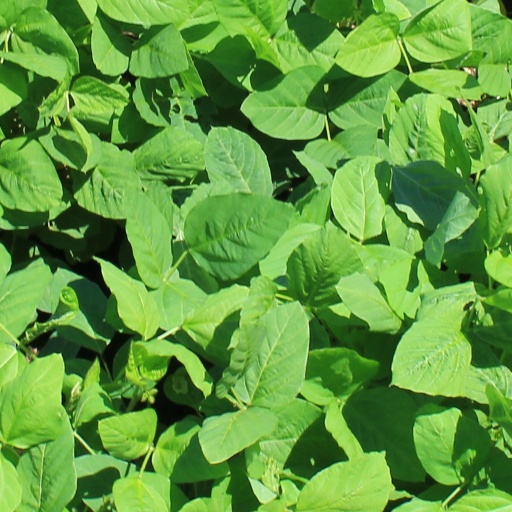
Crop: soybean